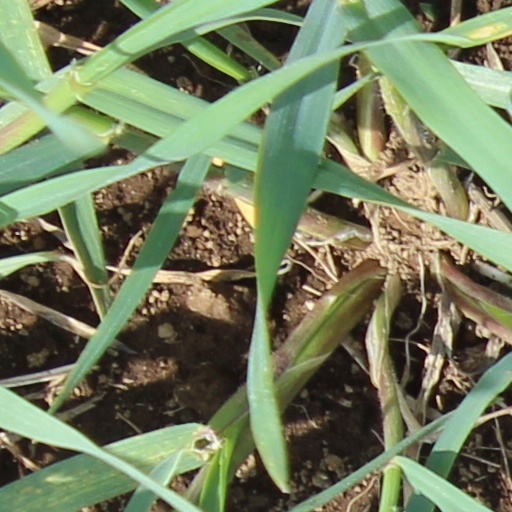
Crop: wheat